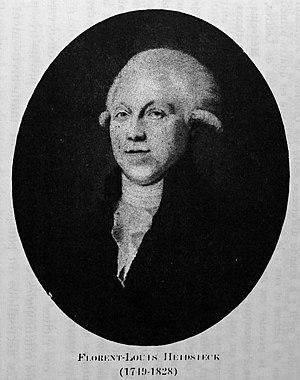
personnalité rémoise.
Florens-Louis Heidsieck est le fondateur en 1785 de la Maison de négoce de draps et de vins de Champagne Heidsieck & Cie.